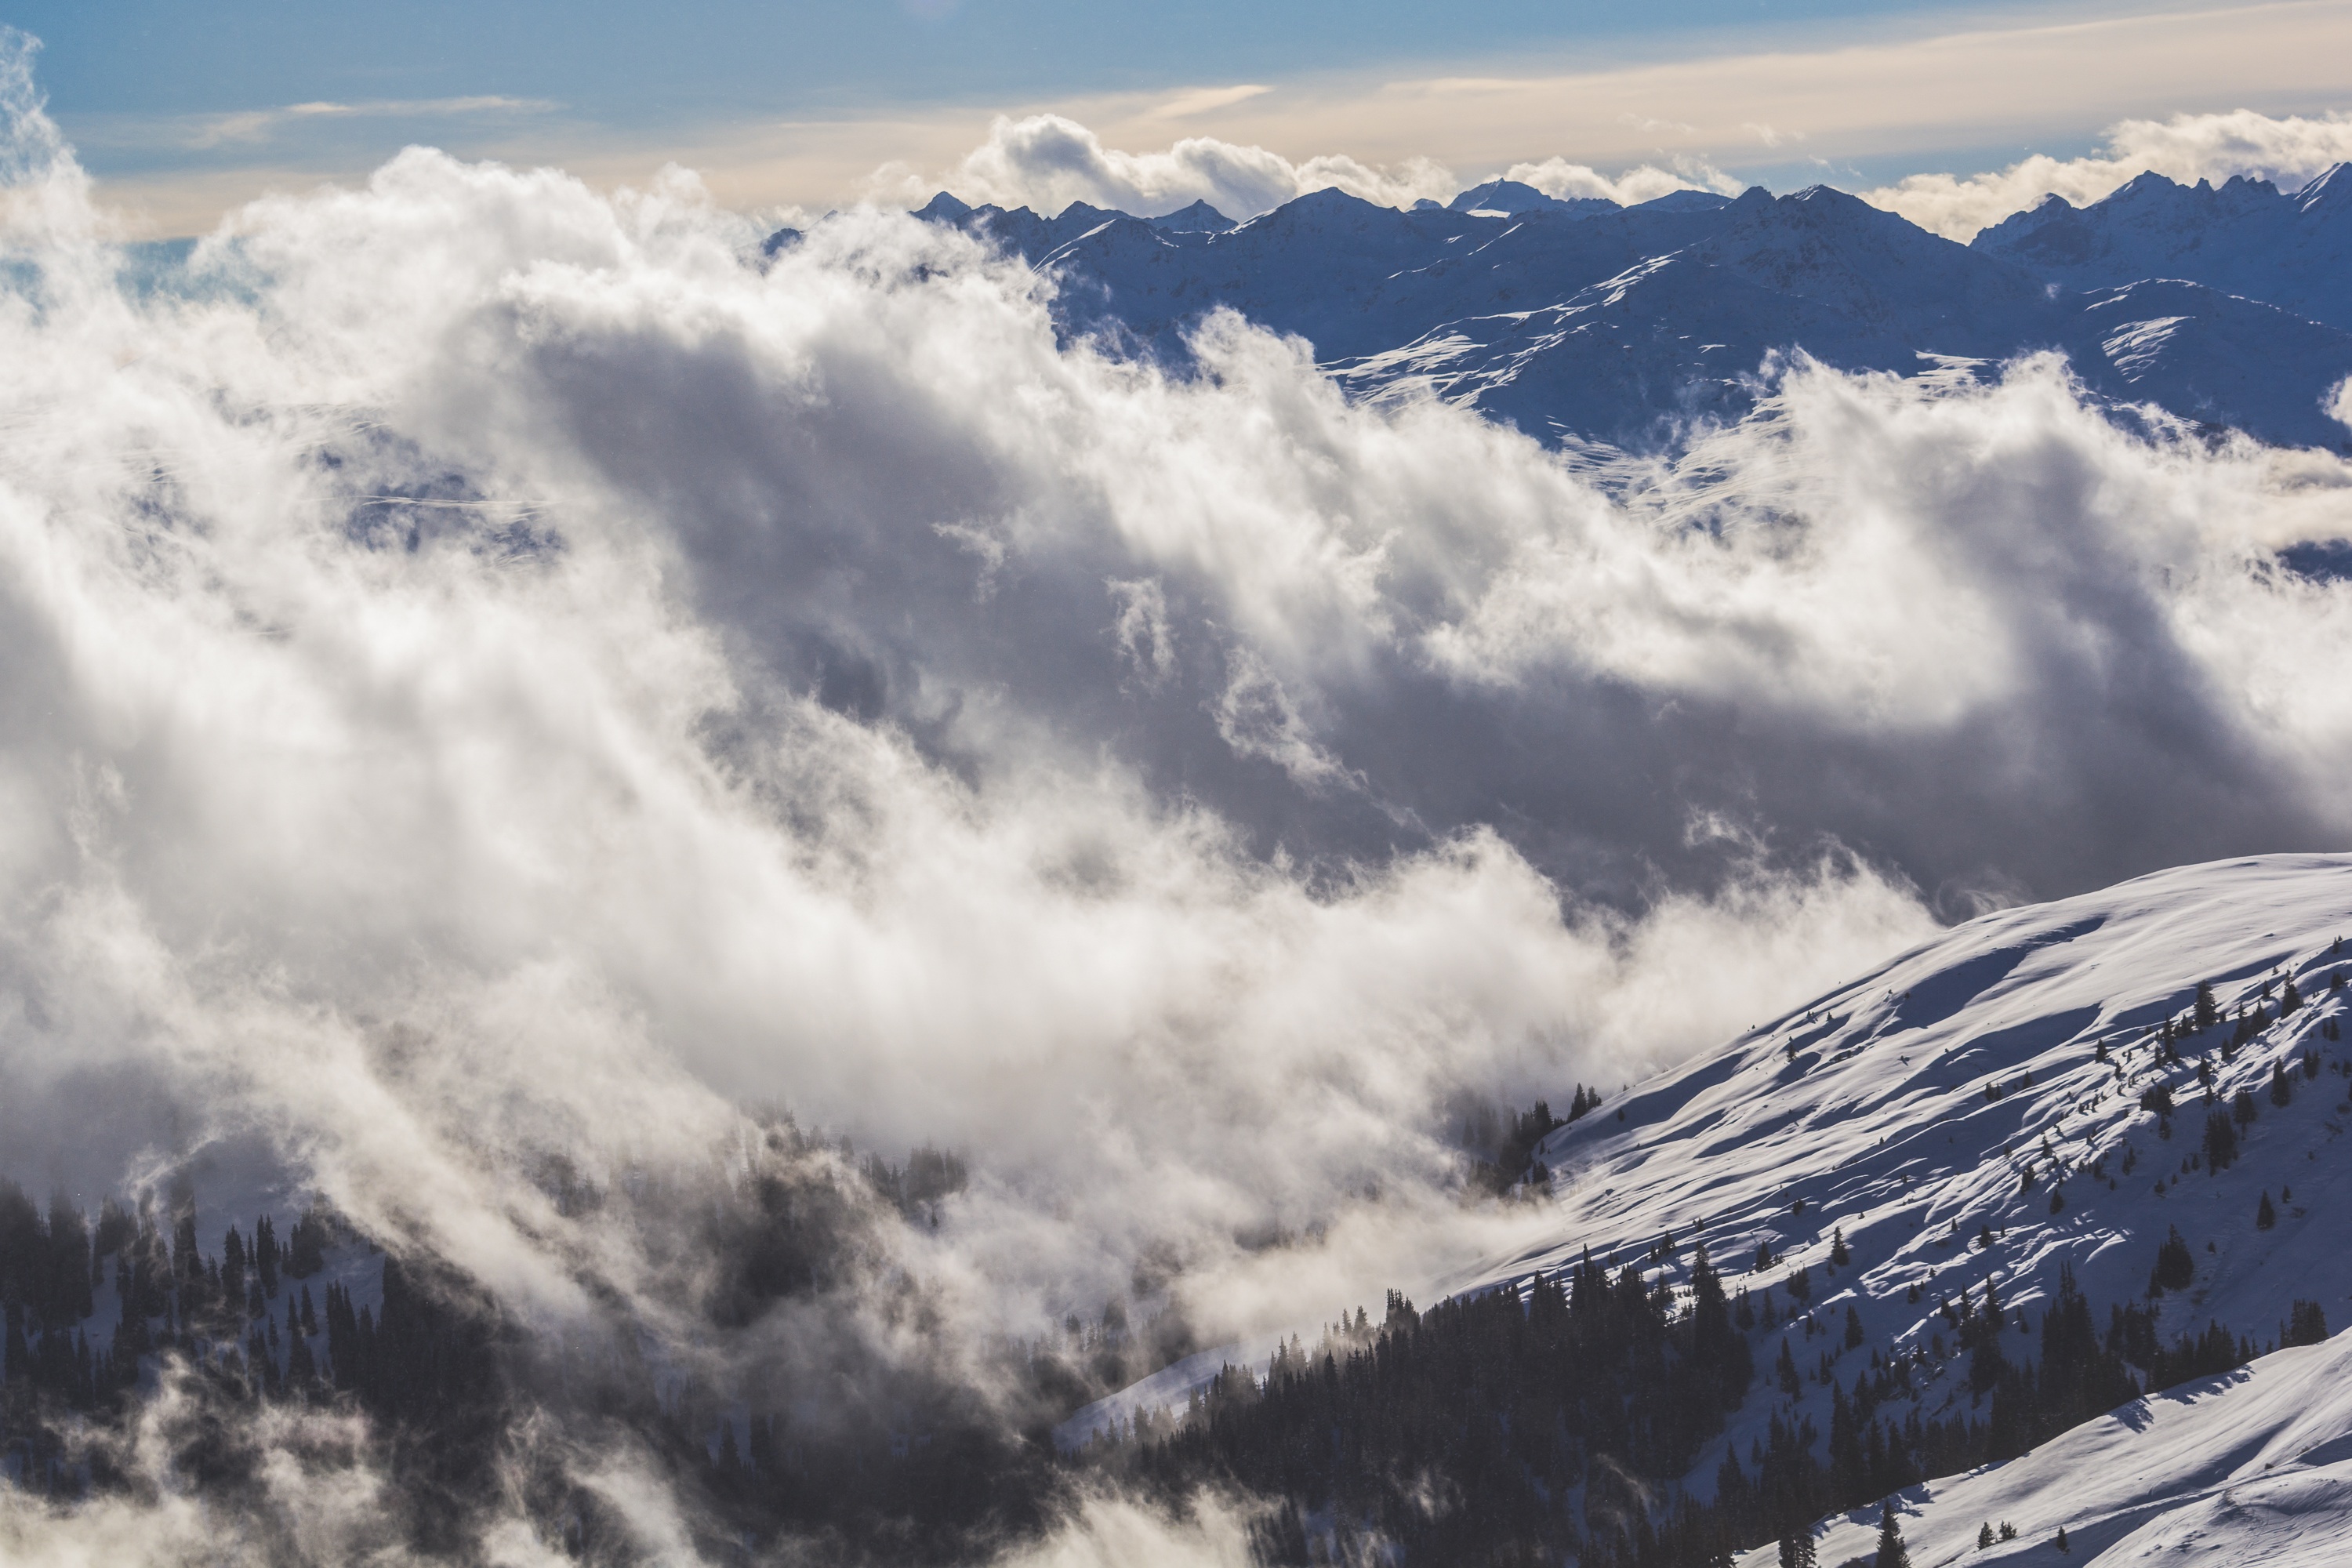
nature, mountain, snow, winter, cloud, sky, sunlight, mountain range, weather, season, ridge, alp, summit, alps, landform, meteorological phenomenon, atmosphere of earth, mountainous landforms, geological phenomenon